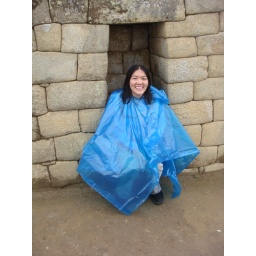
me sitting inside another trapezoidal doorway/window at Machu Picchu in my amazing blue poncho